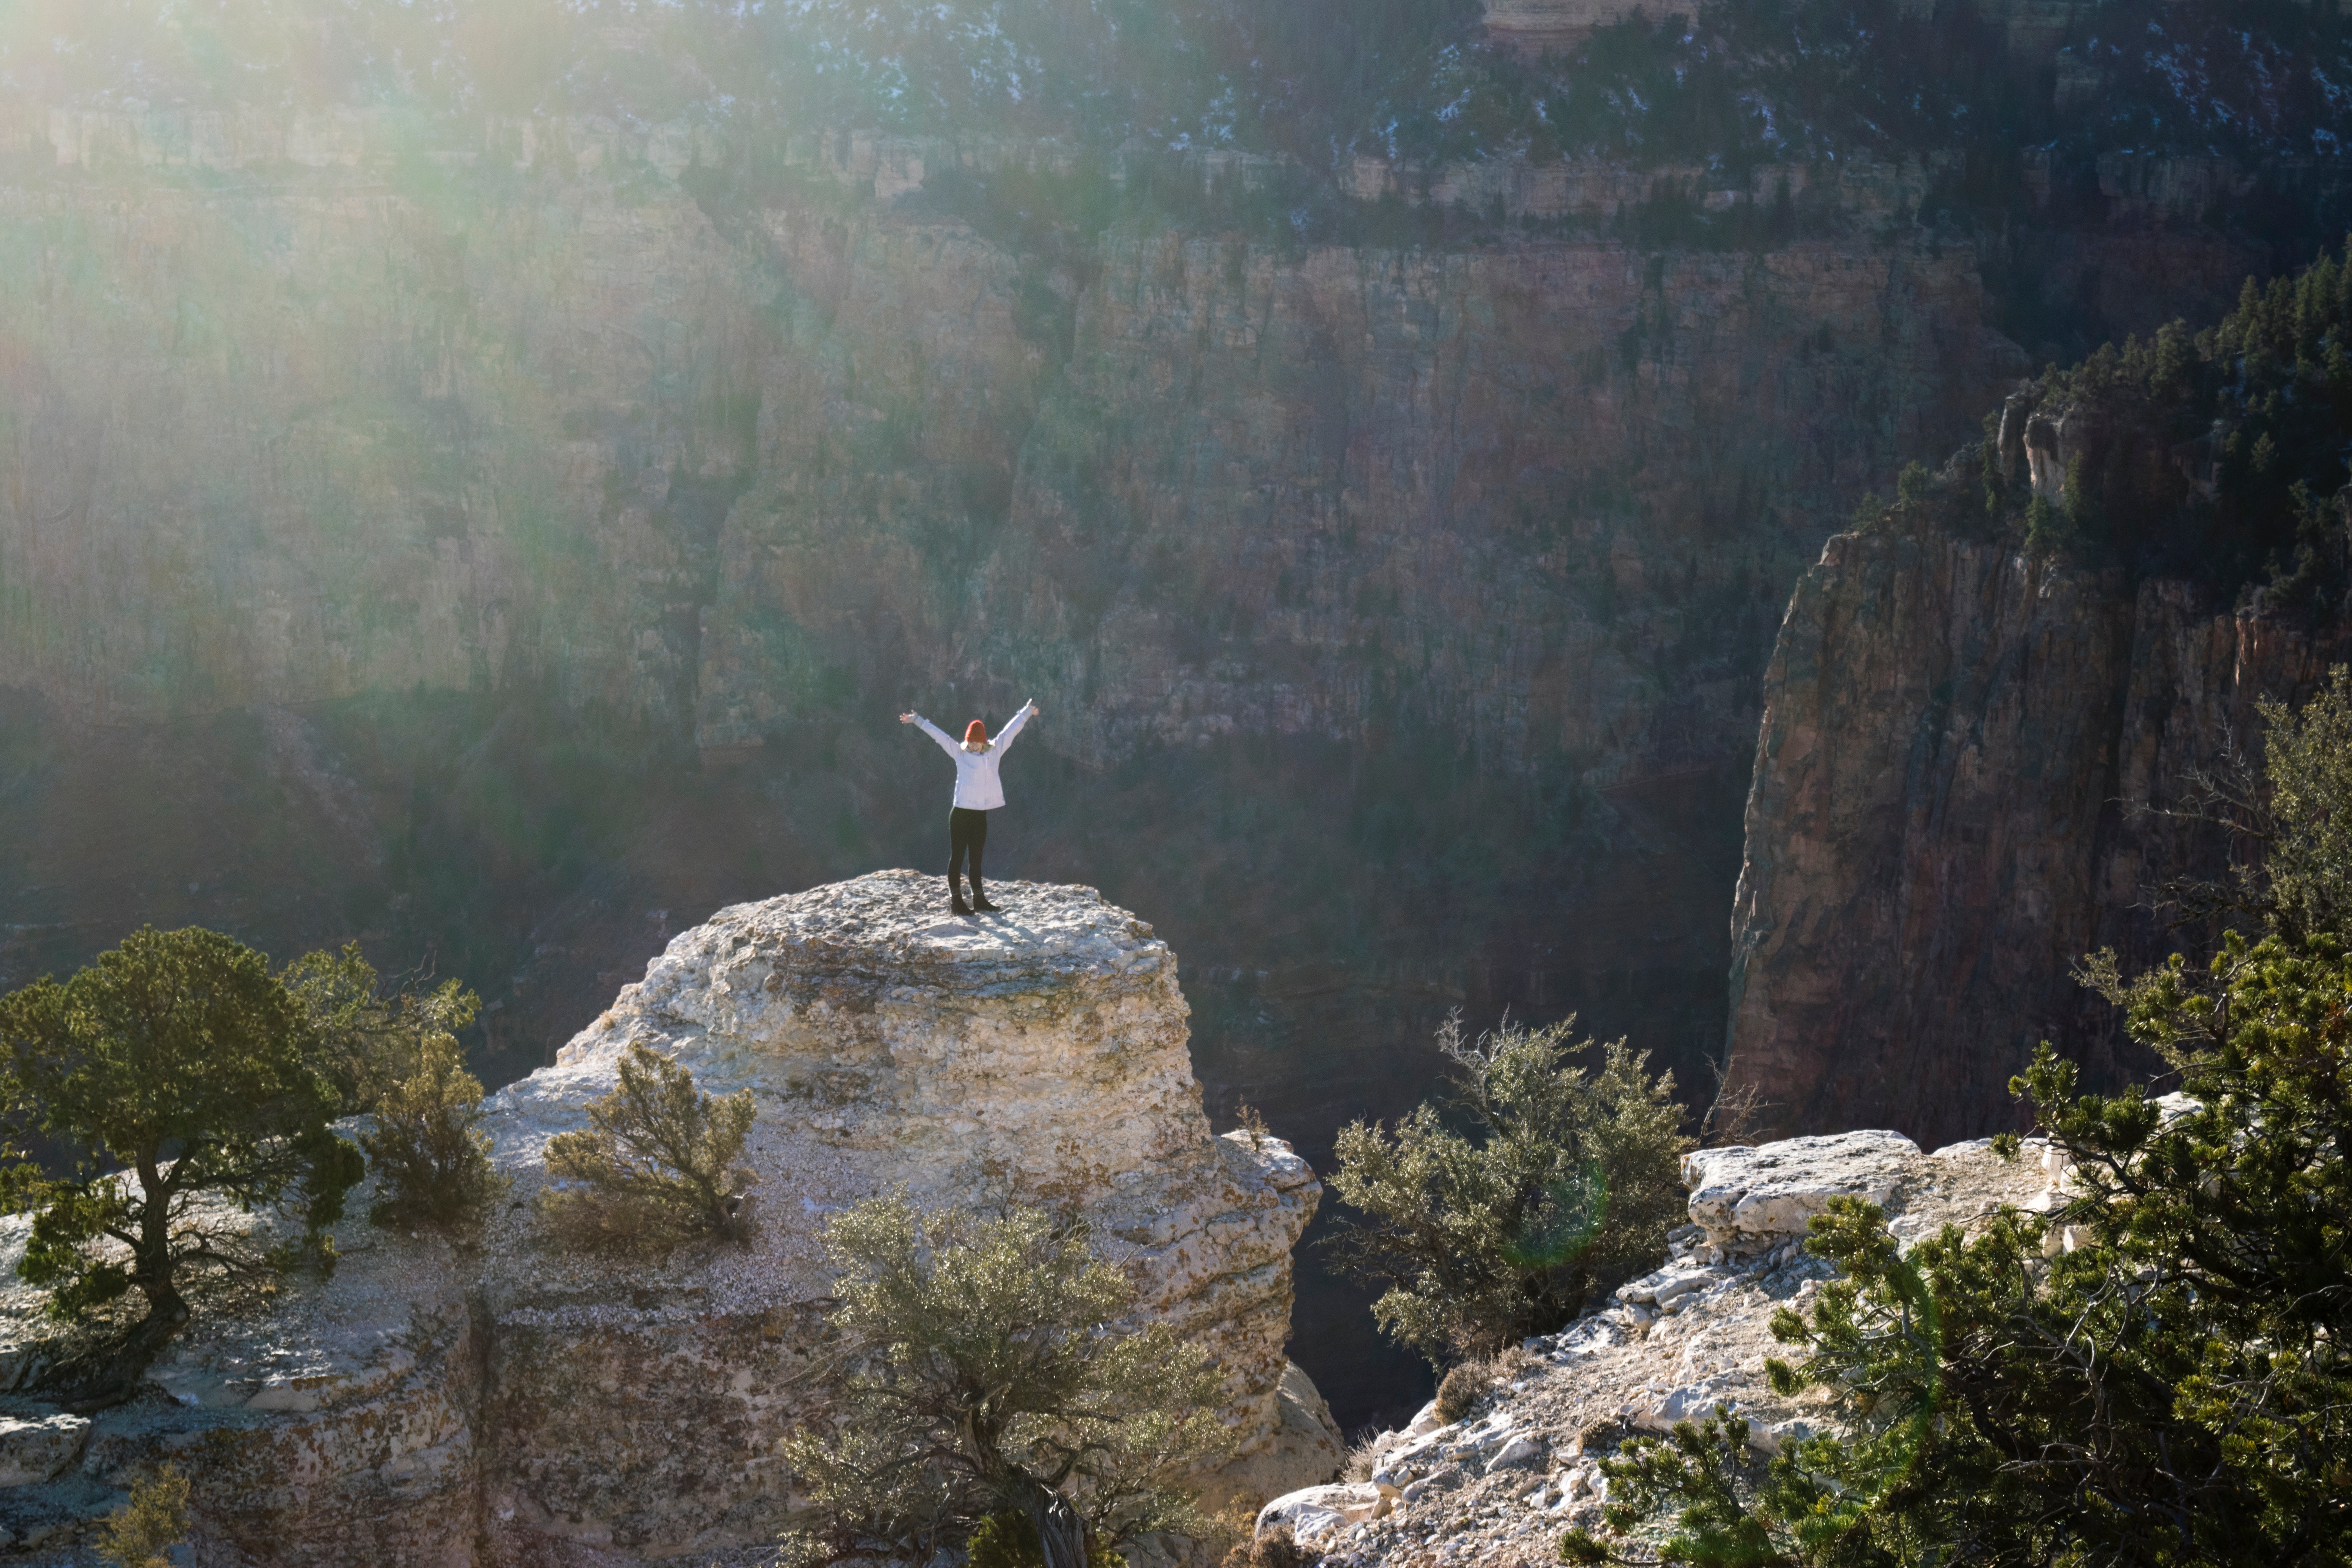
nature reserve, atmospheric phenomenon, rock, terrain, cliff, bird, landscape, klippe, seabird, outcrop